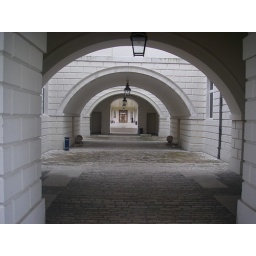
Queen's house over road to Denmark